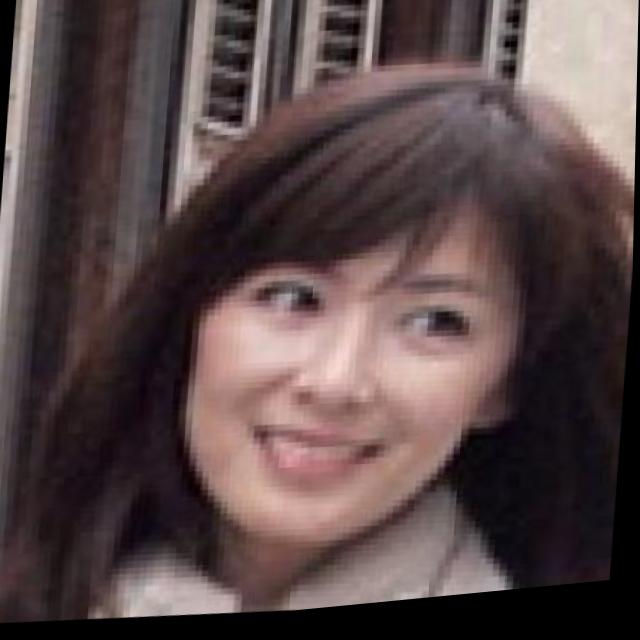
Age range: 45-64